Electronic dance music

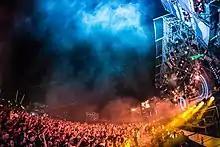
An EDM festival in 2013 in Plainfeld, Austria with over 100,000 attendees, exhibiting the large crowds and dramatic lighting common at such events since the early 2000s.

In the 1980s, electronic dance music was often played at illegal underground rave parties held in secret locations, for example, warehouses, abandoned aircraft hangars, fields and any other large, open areas. In the 1990s and 2000s, aspects of the underground rave culture of the 1980s and early 1990s began to evolve into legitimate, organized EDM concerts and festivals. Major festivals often feature a large number of acts representing various EDM genres spread across multiple stages. Festivals have placed a larger emphasis on visual spectacles as part of their overall experiences, including elaborate stage designs with underlying thematics, complex lighting systems, laser shows, and pyrotechnics. Rave fashion also evolved among attendees, which "The Guardian" described as having progressed from the 1990s "kandi raver" to "[a] slick and sexified yet also kitschy-surreal image midway between Venice Beach and Cirque du Soleil, Willy Wonka and a gay pride parade". These events differed from underground raves by their organized nature, often taking place at major venues, and with measures to ensure the health and safety of attendees. MTV's Rawley Bornstein described electronic music as "the new rock and roll", as has Lollapalooza organizer Perry Farrell.